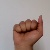
The image shows a hand gesture representing the letter 'A' in Indian Sign Language.